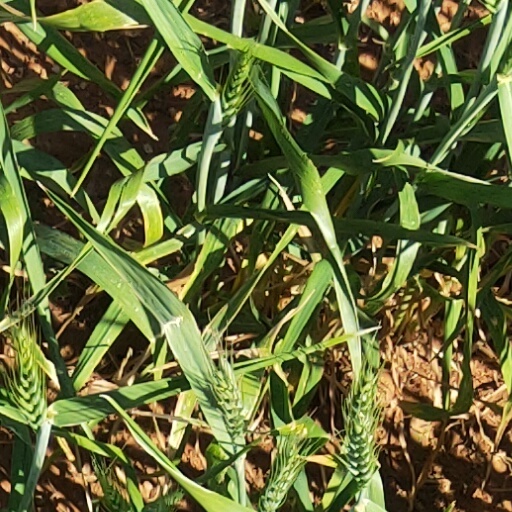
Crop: wheat